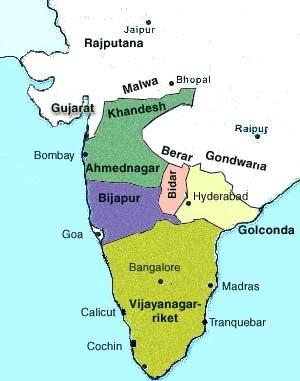
Les sultanats du Dekkan étaient cinq royaumes musulmans – Ahmadnâgar, Berar, Bîdâr, Bîjâpur et Golkonda - du centre-sud de l'Inde.